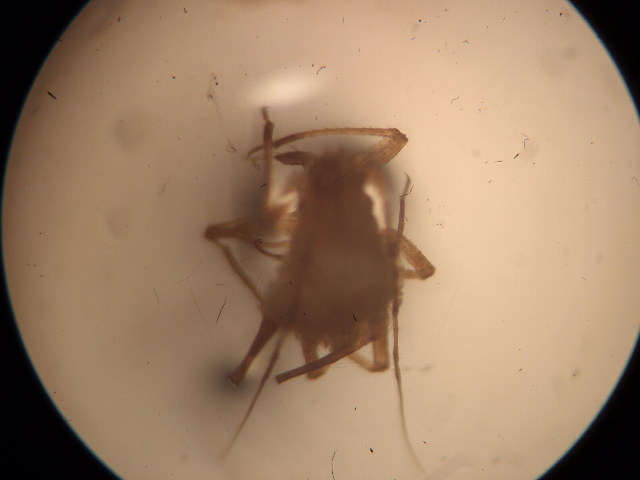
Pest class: english_grain_aphid